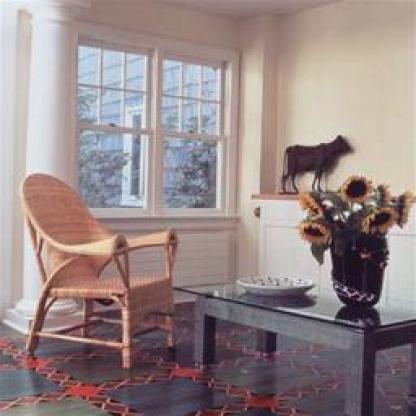
Scene: Indoor